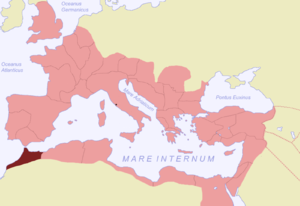
Carte de l'Empire romain en 116 avec la province de Maurétanie Tingitane mise en évidence.
La Maurétanie tingitane était une province romaine de l'Empire romain.
La Maurétanie, est un ancien royaume du Maghreb situé entre l'Oued-el-Kebir à l'Est et l'Océan Atlantique à l'ouest.
Volubilis est une ville antique berbère, puis romanisée, capitale du royaume de Maurétanie, située dans la plaine du Saïss au Maroc, sur les bords de l'oued Rhoumane, rivière de la banlieue de Meknès, non loin de la ville sainte de Moulay Driss Zerhoun où repose Idriss Iᵉʳ, fondateur de la dynastie des Idrissides.
Salé est une ville et commune du Maroc, chef-lieu de la préfecture de Salé, au sein de la région de Rabat-Salé-Kénitra. Elle est située au bord de l'océan Atlantique, sur la rive droite de l'embouchure du Bouregreg, en face de la capitale nationale Rabat. Ceci explique que les deux villes soient parfois qualifiées de « villes jumelles », mais chacune dispose de ses traditions et de son histoire propres. En 2014, la commune comptait 982 163 habitants. Salé est reliée à Rabat par plusieurs ponts dont le pont Hassan II est le plus utilisé.